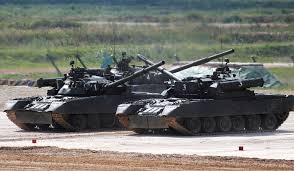
Label: BMP-T15